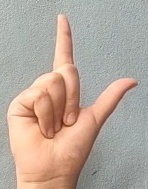
ASL sign: L